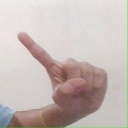
अक्षर: ए